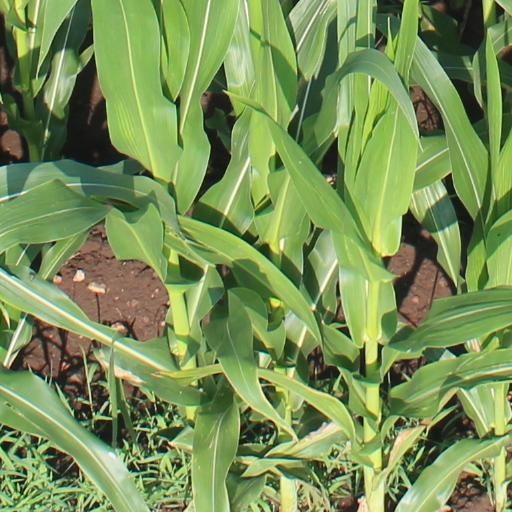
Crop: maize; corn